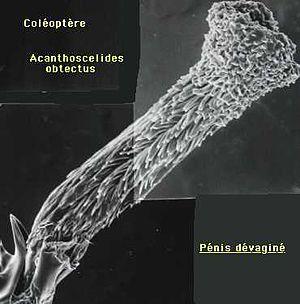
Pénis dévaginé de coléoptère.
Dans la nature, l’apparente extravagance des traits arborés par les mâles de certaines espèces, et leur sous-jacent impact sur leur survie, inspira Darwin dans le développement de la théorie de la sélection sexuelle. Un siècle plus tard, les biologistes réalisèrent que la polyandrie et le stockage du sperme par certaines femelles pouvaient amener à une nouvelle forme de compétition mâle-mâle postcopulatoire. En effet, la compétition ne s’arrêterait plus seulement à l’accès à l’accouplement, mais continuerait à l’intérieur même de la femelle.